Flying Rhino Junior High

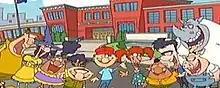

Flying Rhino Junior High is a fantasy animated television series produced by Neurones Animation, Nelvana Limited, and Scottish Television Enterprises. The show was originally aired from 3 October 1998 until 22 January 2000 on Teletoon in Canada. In the United States, the show aired on CBS (part of the CBS Kidshow block). On 2 February 2000, the show was cancelled.